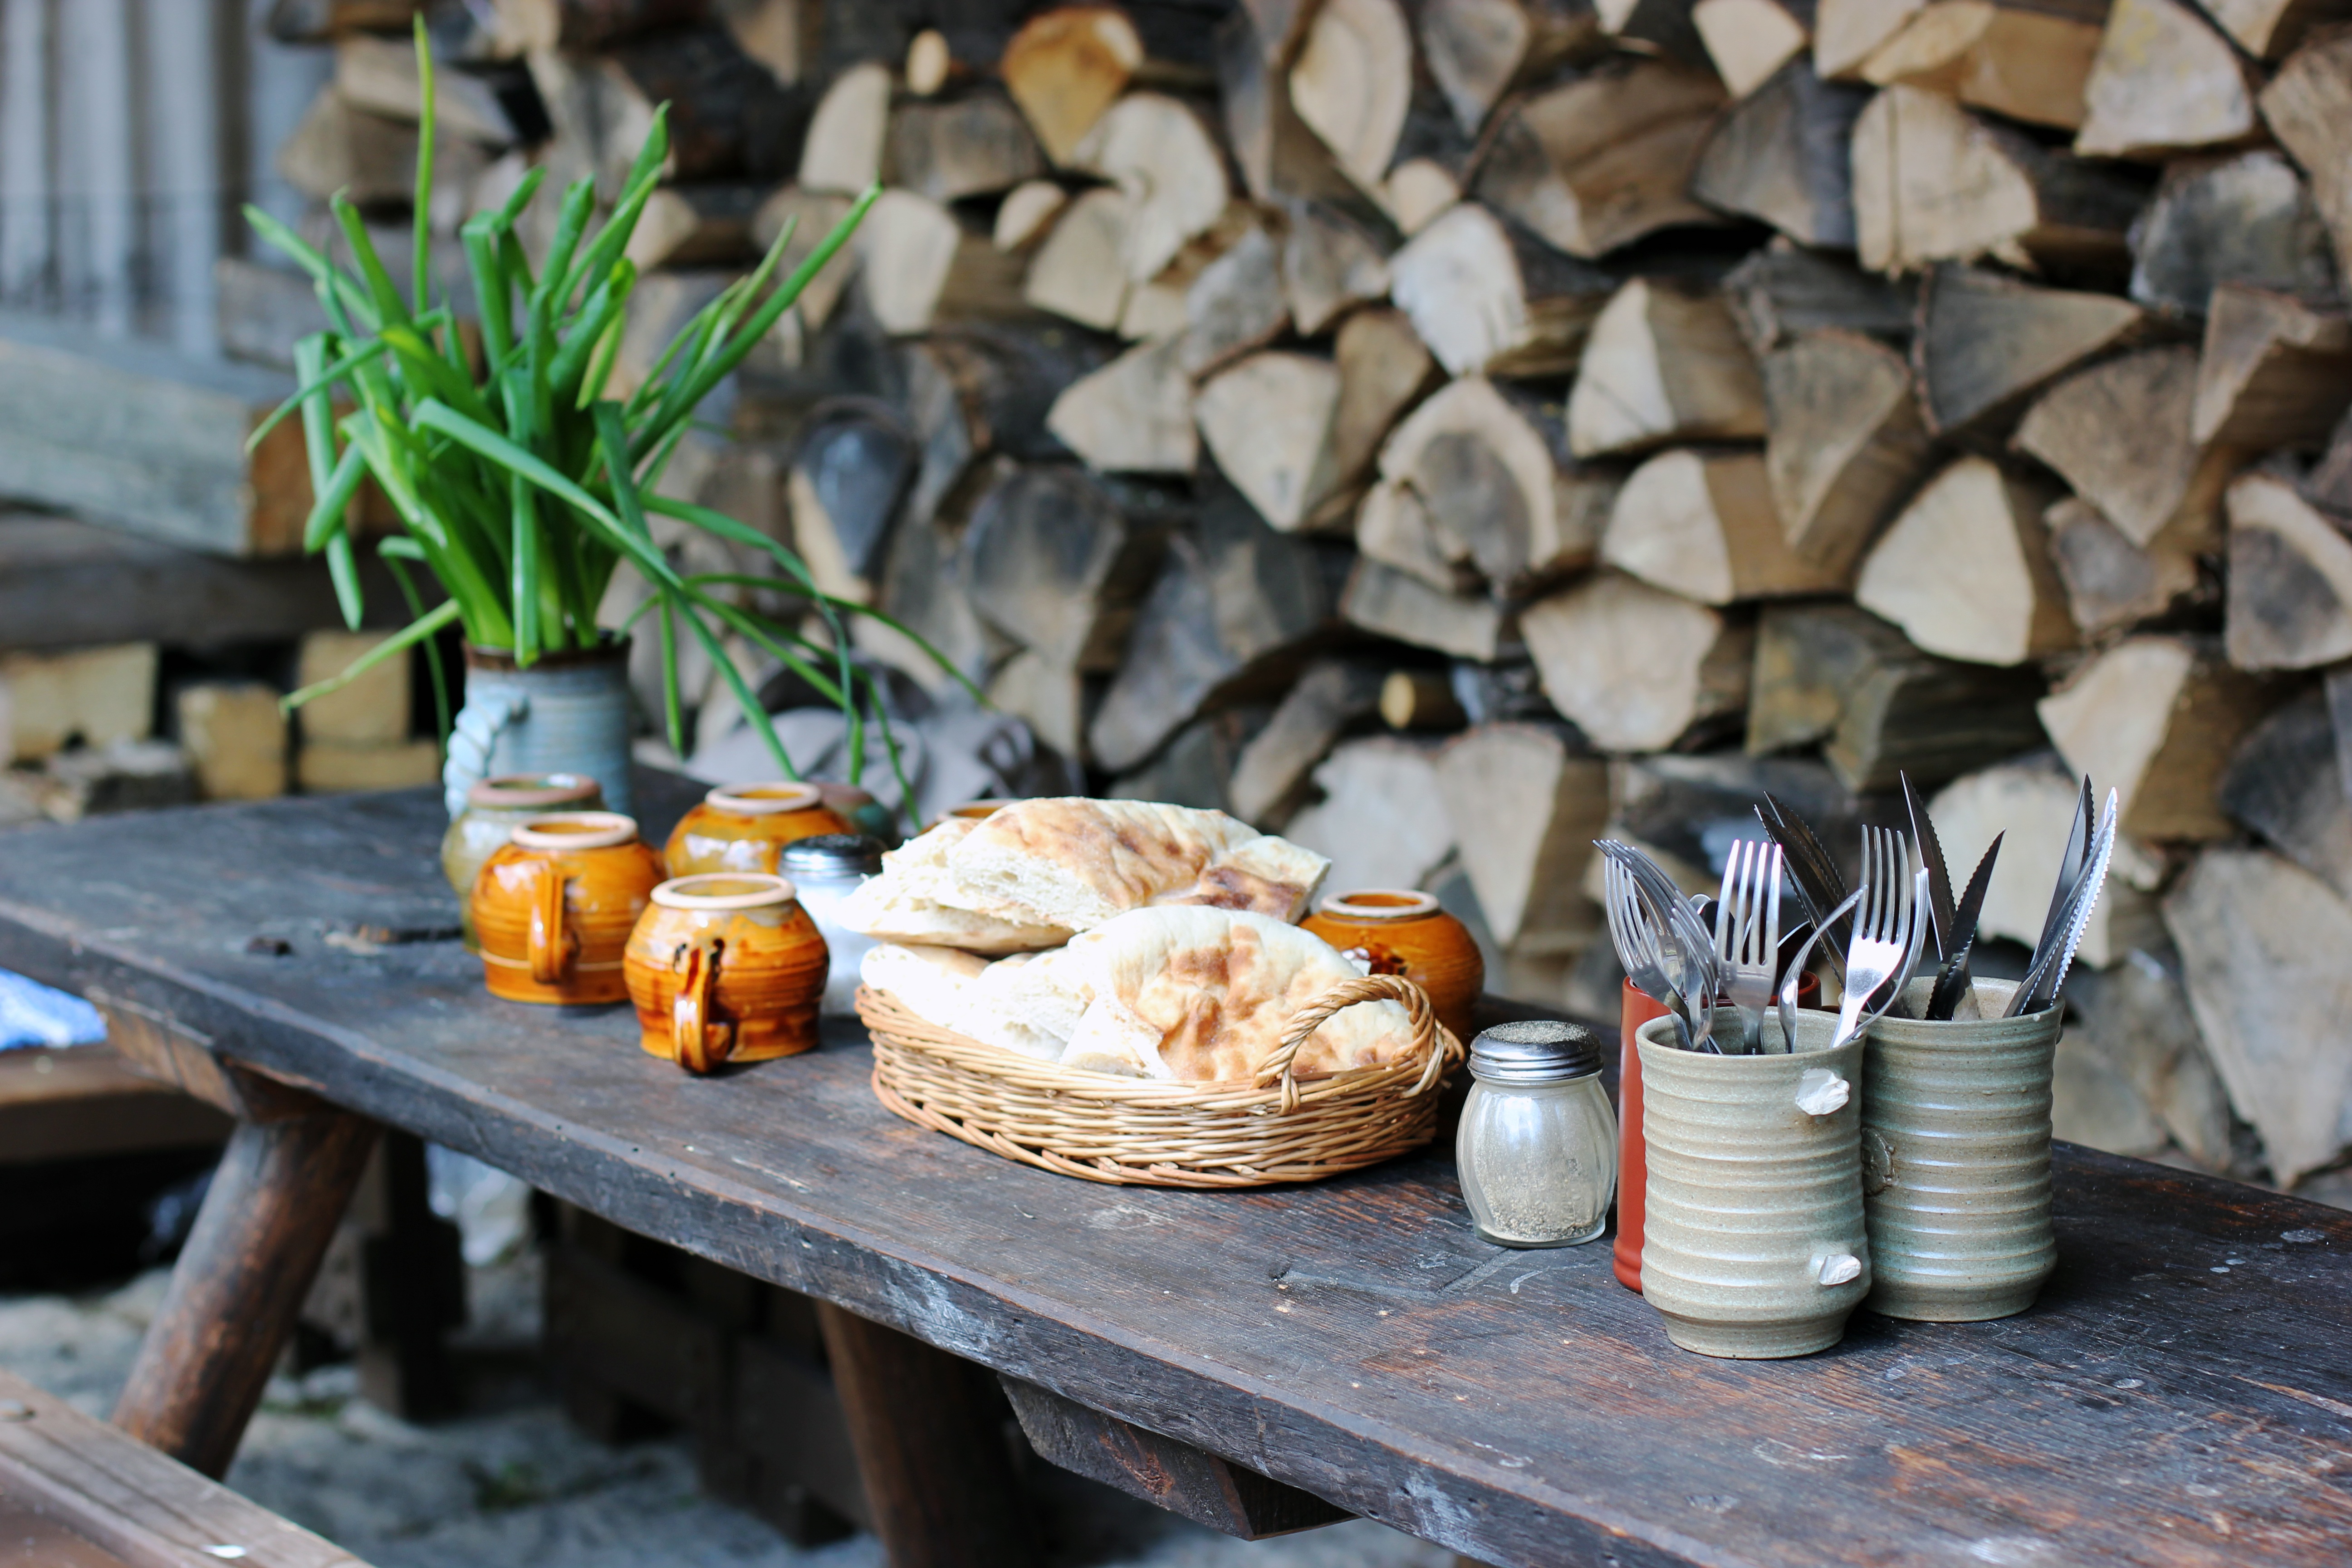
table, wood, rustic, meal, food, healthy food